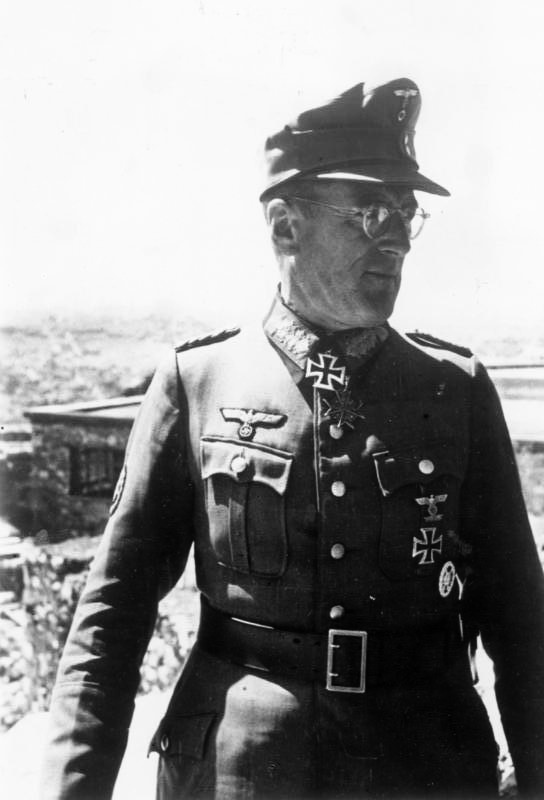
แฟร์ดีนันท์ เชอร์เนอร์

| name = แฟร์ดีนันท์ เชอร์เนอร์
| birth_place = มิวนิก,ราชอาณาจักรบาวาเรีย ,จักรวรรดิเยอรมัน
| death_place = มิวนิก, เยอรมนีตะวันตก
| image = Bundesarchiv Bild 183-L29176, Ferdinand Schörner.jpg
| image_size = 200px
| caption = แฟร์ดีนันท์ เชอร์เนอร์ในเดือนเมษายน ค.ศ. 1941
| nickname = แฟร์ดีนันท์จอมกระหายเลือด ()|
| allegiance = |
| rank = ไฟล์:Wehrmacht GenFeldmarschall 1942h1.svg|35px จอมพล (เยอรมัน)|จอมพล
| awards = Pour le Mérite|พัวร์เลอเมรีทกางเขนเหล็กกางเขนอัศวินประดับด้วยใบโอ๊ก ดาบ และเพชร
| signature = Ferdinand Schörner signature.svg
แฟร์ดีนันท์ เชอร์เนอร์ () เป็นนายทหารบกเยอรมัน เขาเป็นจอมพลคนสุดท้ายของนาซีเยอรมนี และได้ขึ้นดำรงตำแหน่งกองบัญชาการใหญ่กองทัพบกเยอรมัน|ผู้บัญชาการใหญ่กองทัพบกต่อจากฮิตเลอร์ในสัปดาห์สุดท้ายของสงครามโลกครั้งที่สองในทวีปยุโรป
เชอร์เนอร์เป็นผู้มีความเชื่อมั่นในระบอบนาซีและกลายเป็นที่รู้จักกันดีสำหรับความโหดร้ายของเขา ในช่วงปลายสงครามโลกครั้งที่สอง เขาเป็นนายทหารที่เป็นที่โปรดปรานของฮิตเลอร์ ภายหลังสงคราม เขาถูกตัดสินว่ามีความผิดในข้อหาก่ออาชญากรรมสงครามโดยศาลในสหภาพโซเวียตและเยอรมนีตะวันตกและถูกคุมขังในดินแดนสหภาพโซเวียต เยอรมนีตะวันออกและเยอรมนีตะวันตก เขาเสียชีวิตใน ค.ศ. 1973 ซึ่งถือว่า เขาคือจอมพลเยอรมันคนสุดท้ายแห่งนาซีเยอรมนี
== อ้างอิง ==
หมวดหมู่:จอมพลแห่งไรช์ที่สาม
หมวดหมู่:อาชญากรสงครามชาวเยอรมัน
หมวดหมู่:ผู้นำการทหารในสงครามโลกครั้งที่สอง
หมวดหมู่:บุคคลจากมิวนิก
หมวดหมู่:เชลยศึกสงครามโลกครั้งที่สองชาวเยอรมันที่ถูกจับโดยสหภาพโซเวียต
หมวดหมู่:ผู้ได้รับพัวร์เลอเมรีท (ชั้นทหาร)